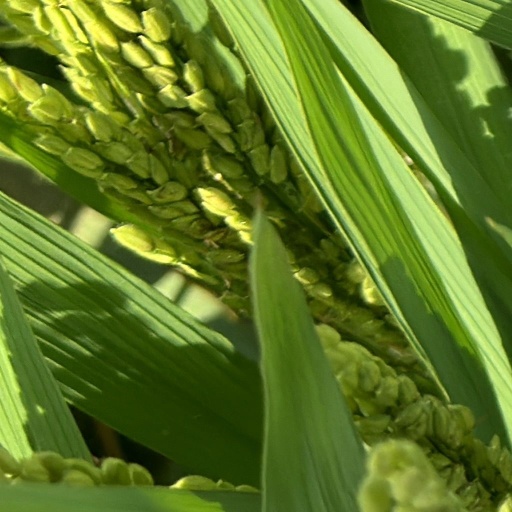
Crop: rice